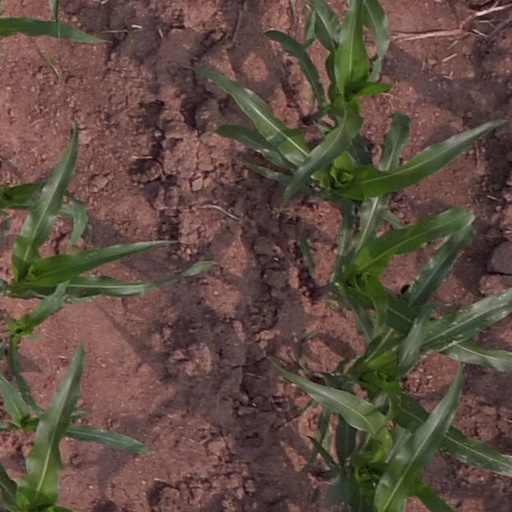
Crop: maize; corn